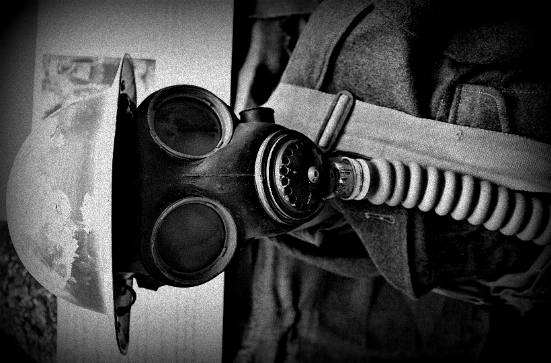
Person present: No